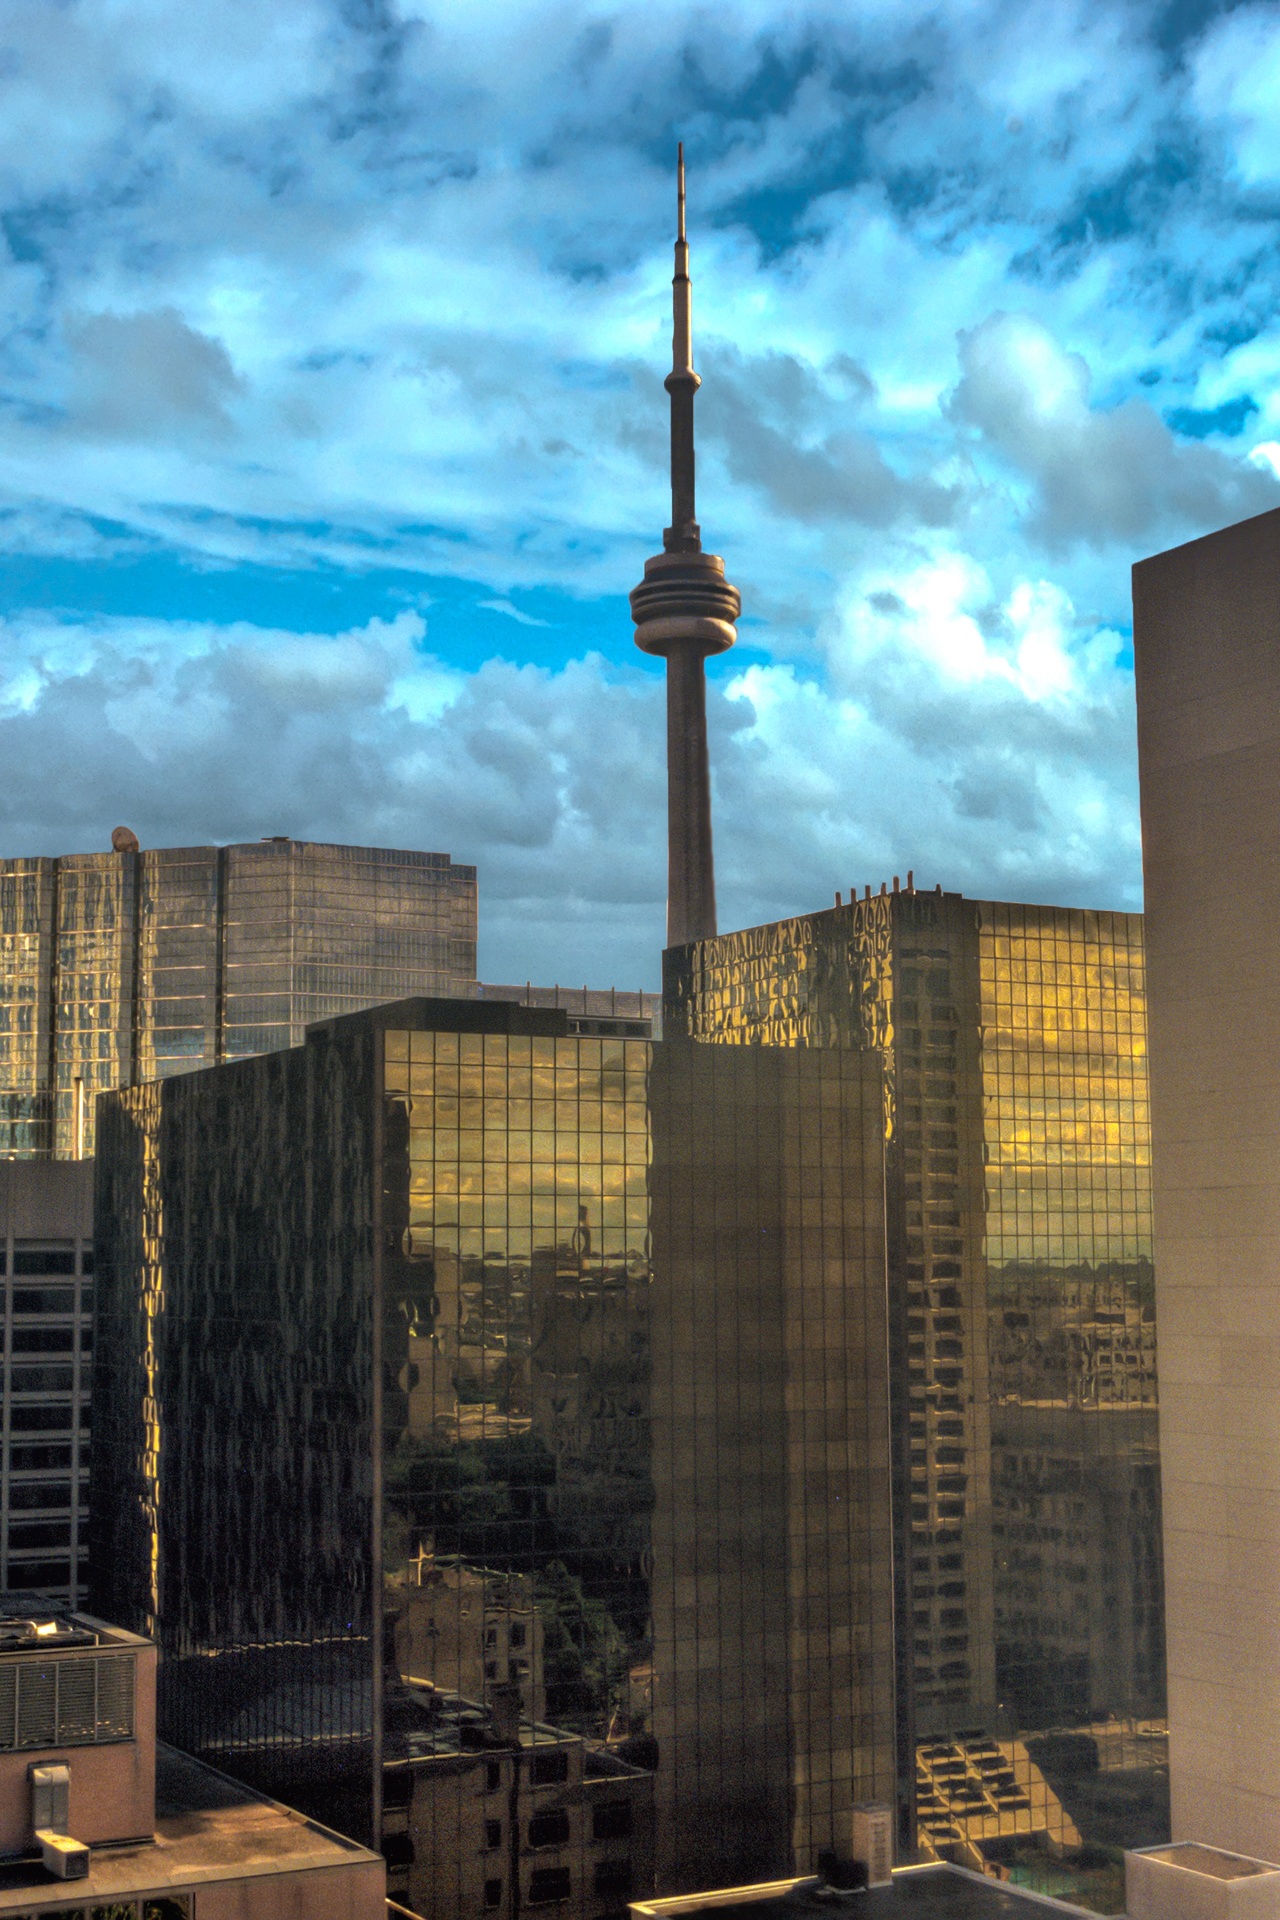
architecture, skyline, city, skyscraper, cityscape, downtown, tower, landmark, facade, tower block, cn tower, canada, ontario, toronto, metropolis, urban area, human settlement